Retinol dehydrogenase

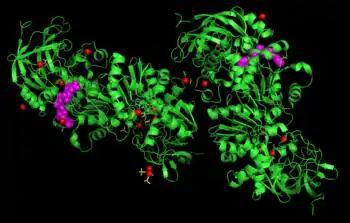
Image 1: Wild-type human sigma (class IV) alcohol dehydrogenase (1D1S) has retinol dehydrogenase activity. Zinc molecules are depicted as red balls, while NAD molecules are purple. Note that the enzyme exists as two protein units in this figure. (PDB file from RCSB)

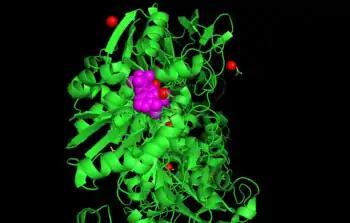
Image 2: Wild-type human sigma (class IV) alcohol dehydrogenase (1D1S). Retinols will bind between the catalytic zinc molecules (red balls) and the NAD molecule (purple). (PDB file from RCSB)

As one of the most important RDH, 11-"cis"-retinol dehydrogenase catalyzes the 11-"cis" retinaldehyde (the most common visual pigments in higher animals) formation. The enzyme is mainly expressed in the retinal pigment epithelium (RPE) and is part of short-chain dehydrogenase (SDR) / reductase superfamily. The integral membrane enzyme is anchored to the membranes by its two hydrophobic chains. The catalytic domain of 11-"cis"-retinol dehydrogenase is restricted to the lumenal compartment, suggesting its origin from compartmentalized process. 11-"cis"-retinol dehydrogenase is also mainly associated to the smooth endoplasmic reticulum of RPE cells. The 32-kDa integral membrane protein protein (p32) was found to act as the stereospecific 11-"cis"-retinol dehydrogenase in the presence of NAD cofactor, and p32 catalyzes the biosynthesis of 11-"cis" retinal commonly found visual chromophore.